Crabble Athletic Ground

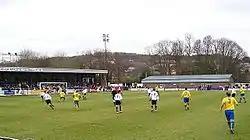
The view towards the River End and re-built clubhouse in 2009

Between 2003 and 2004, the ground was known as the Hoverspeed Stadium under the terms of a sponsorship deal. In 2007, the club announced that under another such arrangement, the stadium would be known as the SeaFrance Crabble Stadium, however a year later it was announced that the deal would not be renewed due to the ferry operator's financial constraints. On 1 July 2008, the club announced local car dealership Perry's as the club's new main sponsor, with the stadium being rebranded as the Perry's Crabble Stadium. In 2008 the club launched a project to replace the existing clubhouse with a new £200,000 building featuring a larger bar, better audio-visual facilities and a high quality kitchen. The club hopes the new building will become a popular venue for social and business functions.